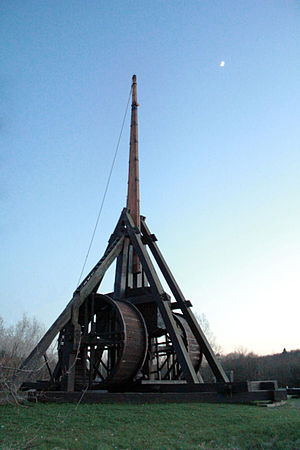
Katapult
Replika af en blide på Middelaldercentret
Blide på Middelaldercentret, Sundby på Lolland, Danmark.
Katapult er en fællesbetegnelse for en række krigsmaskiner, der kan kaste eller slynge projektiler, ofte i form af store sten, over stor afstand uden brug af eksplosiver som drivkraft. Termen bruges især om middelalderlige krigsmaskiner.